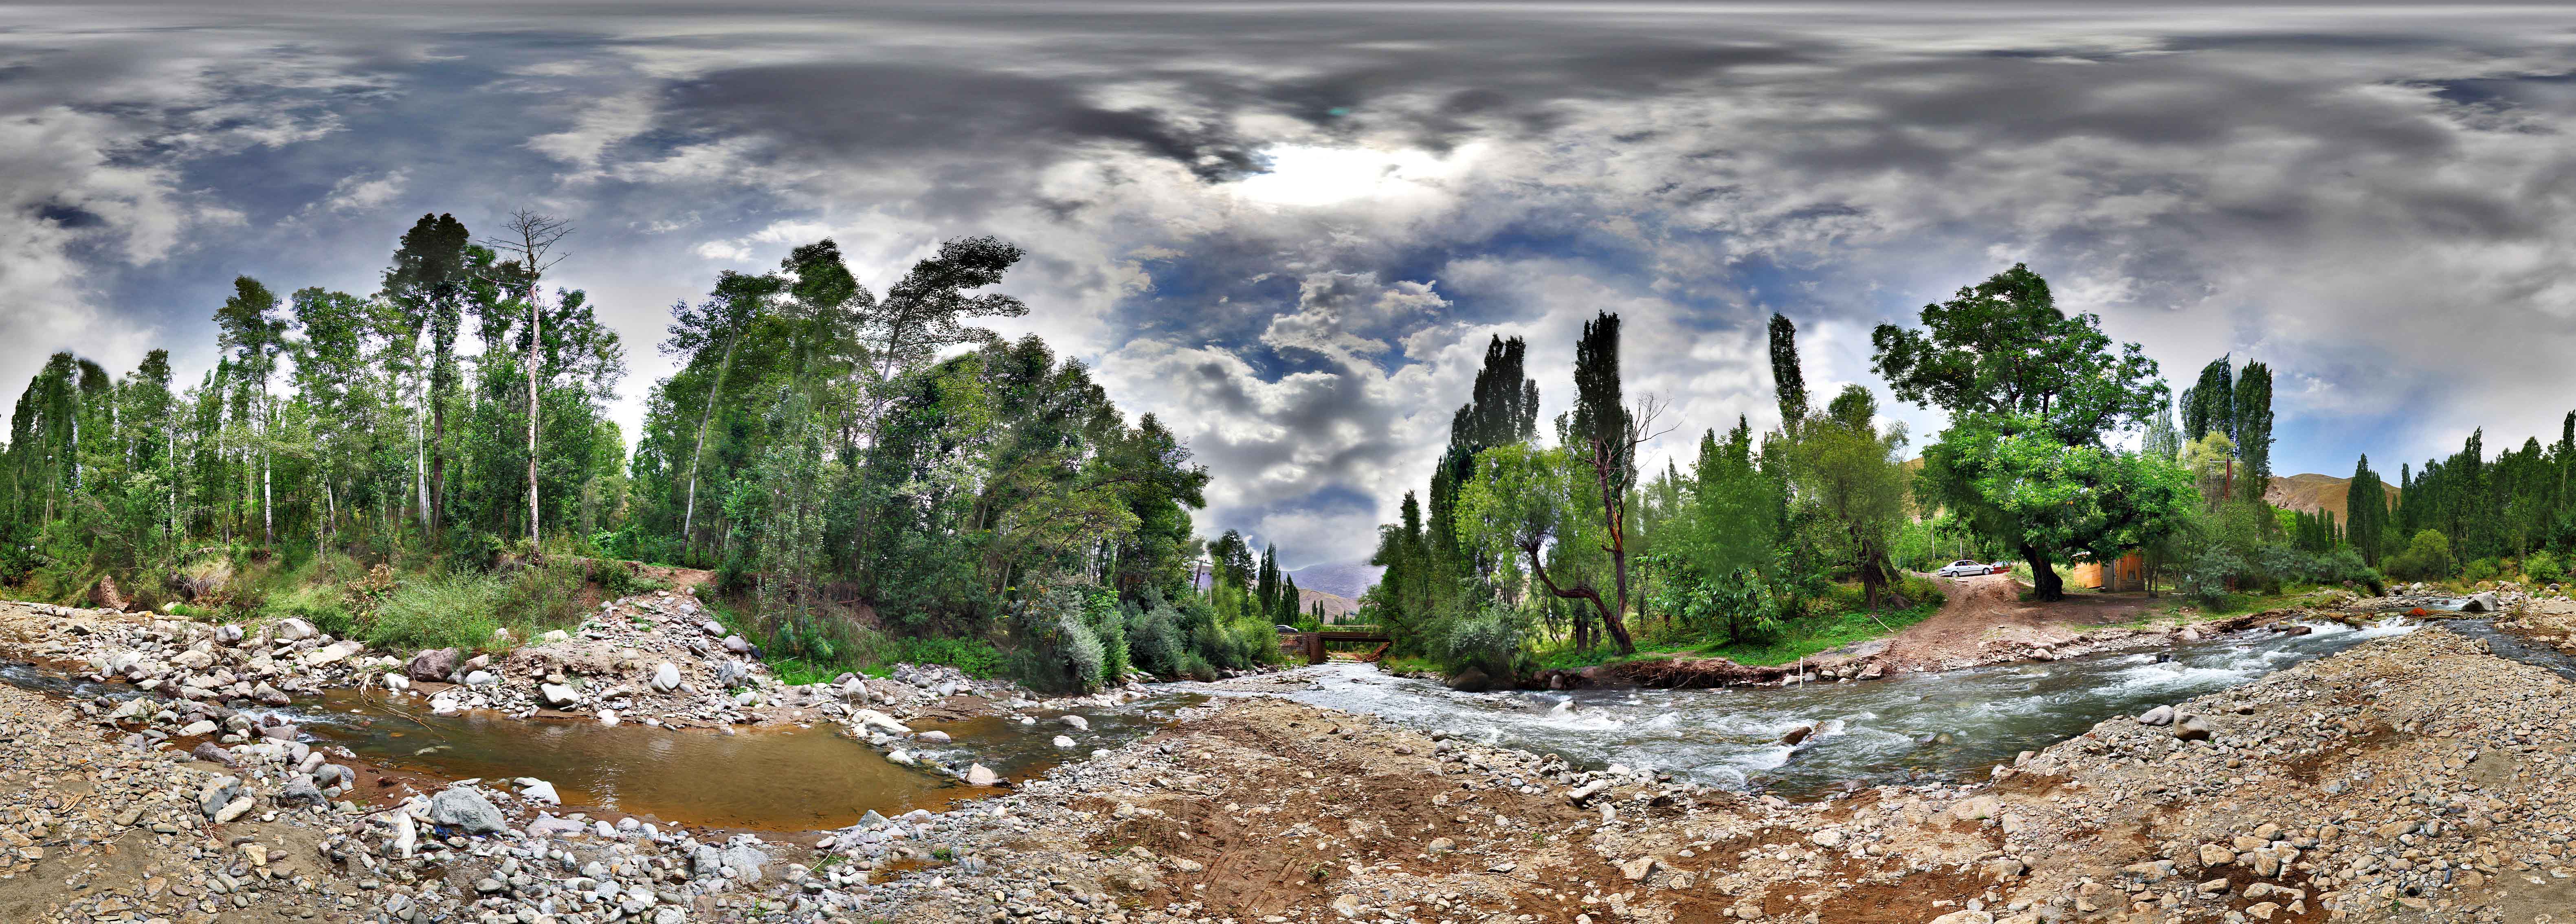
landscape, tree, water, nature, grass, mountain, sky, natural landscape, vegetation, natural environment, water resources, nature reserve, cloud, wilderness, photography, geological phenomenon, rock, biome, panorama, watercourse, river, bank, national park, soil, plant, forest, road, geology, state park, hill, reflection, outcrop, meteorological phenomenon